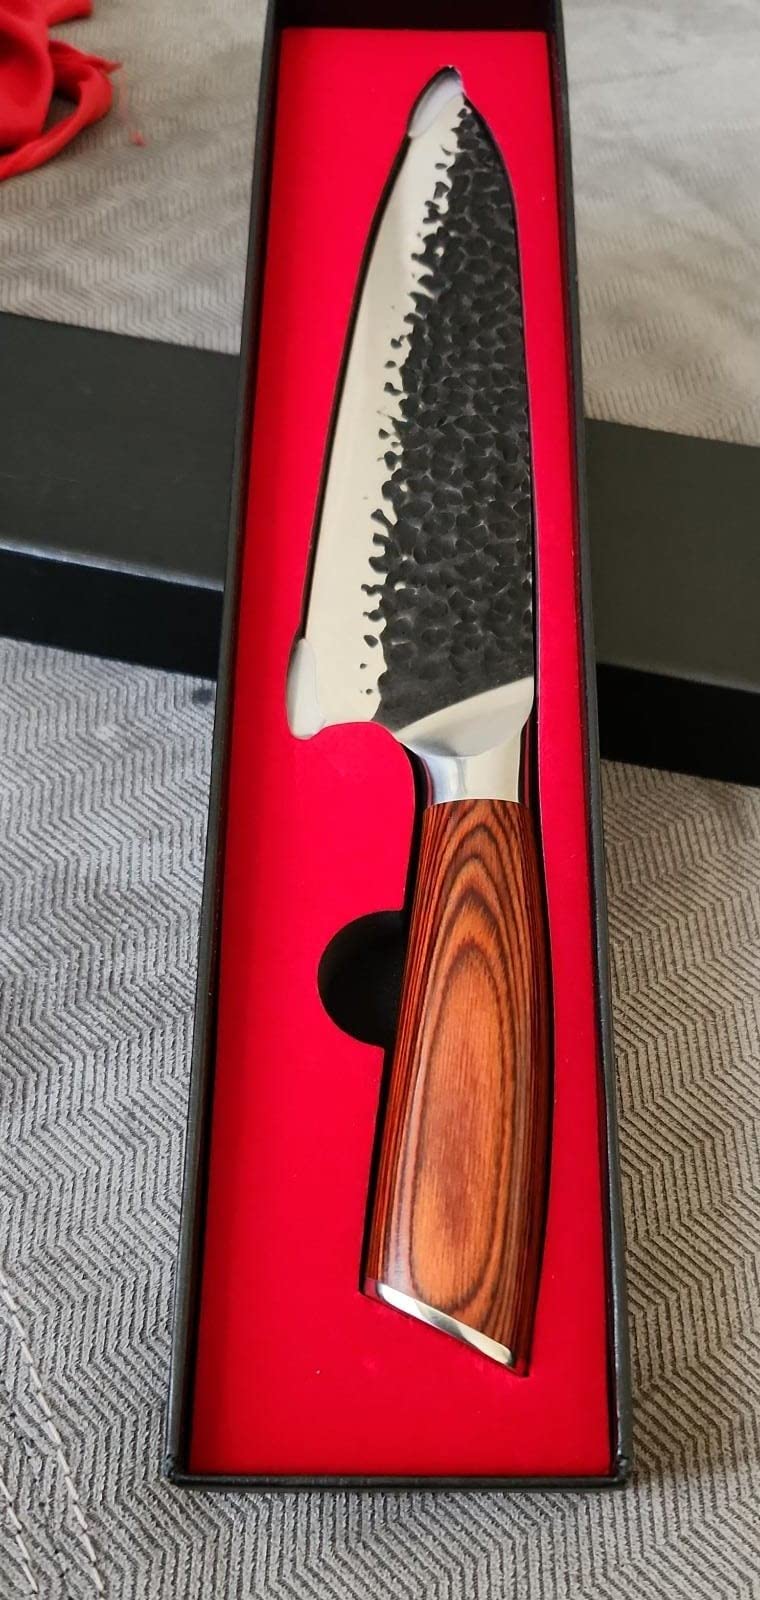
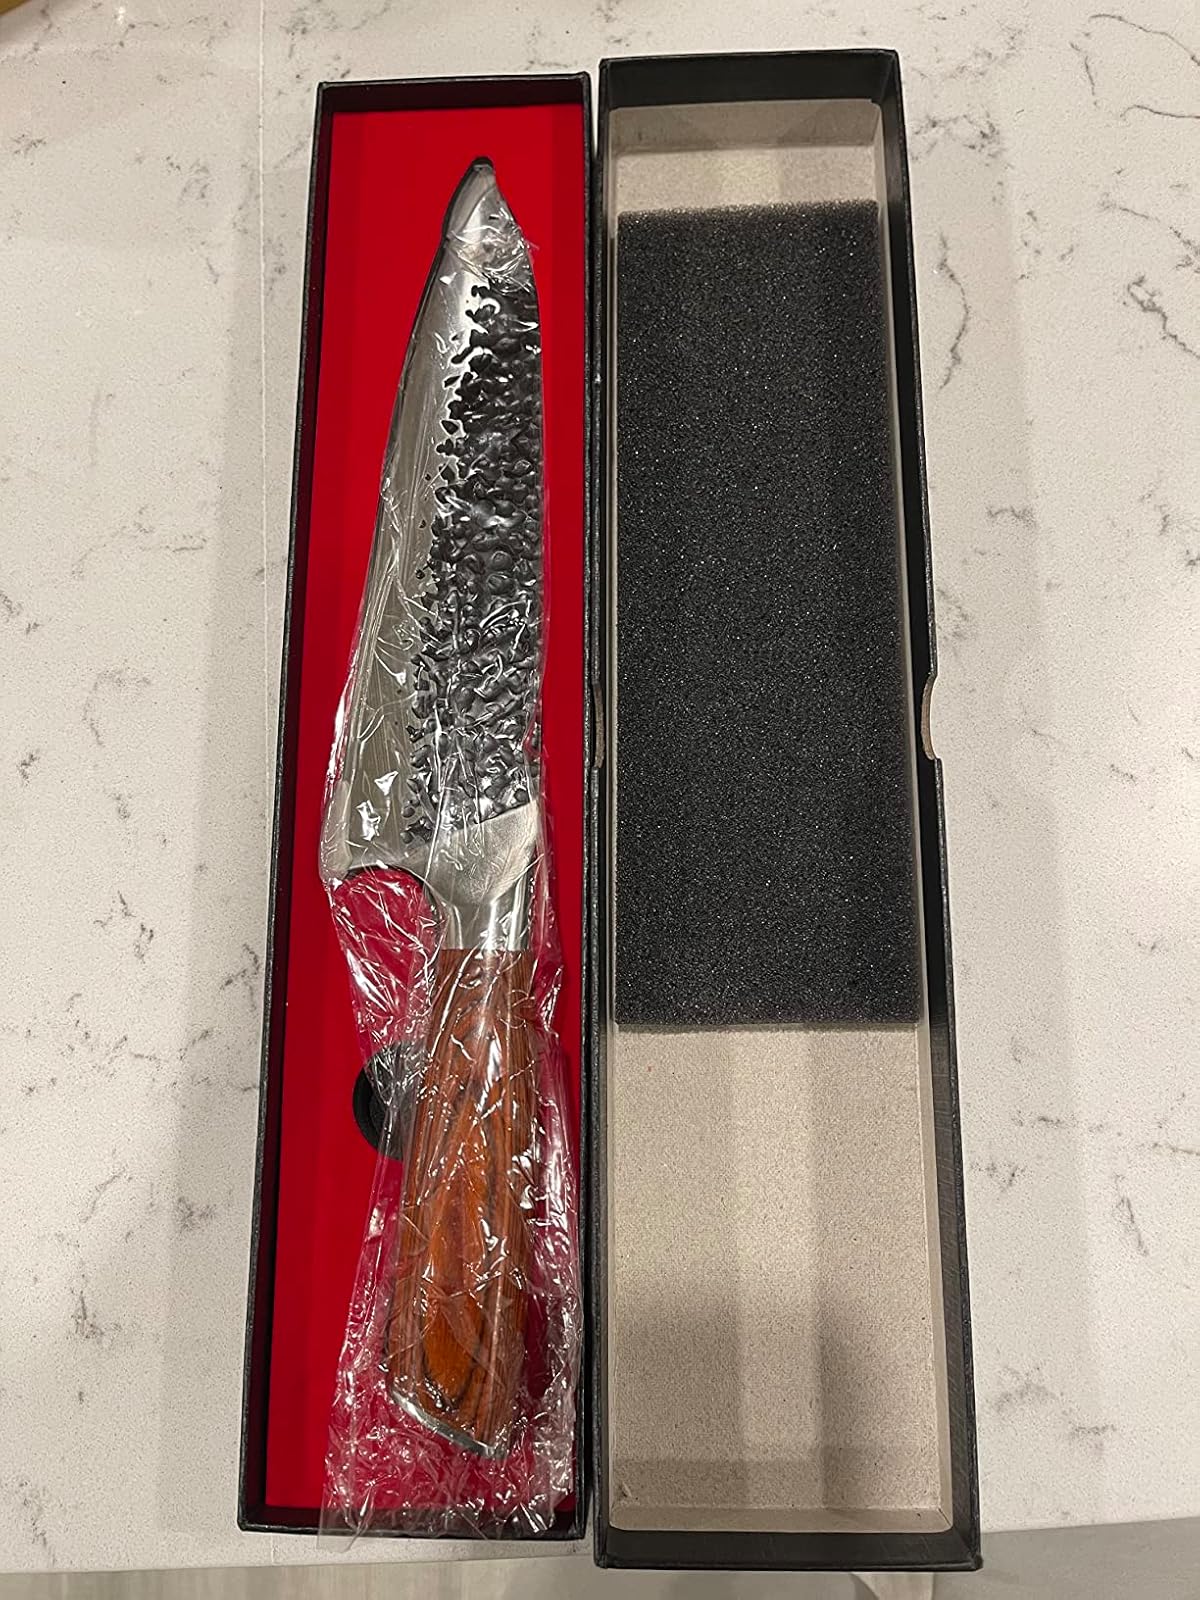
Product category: items_knife
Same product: yes